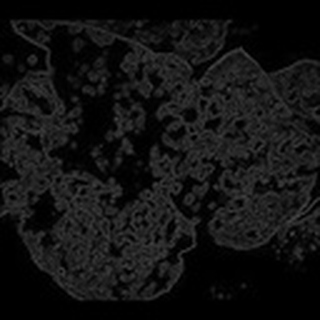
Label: cotton_powdery_mildew